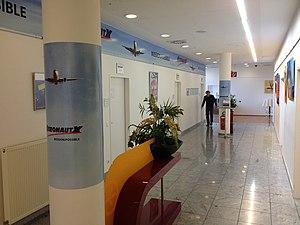
AeronautX Luftfahrtschule est une école de formation au métier de pilote de ligne créée en 1998 et située sur l'aéroport de Linz en Autriche.